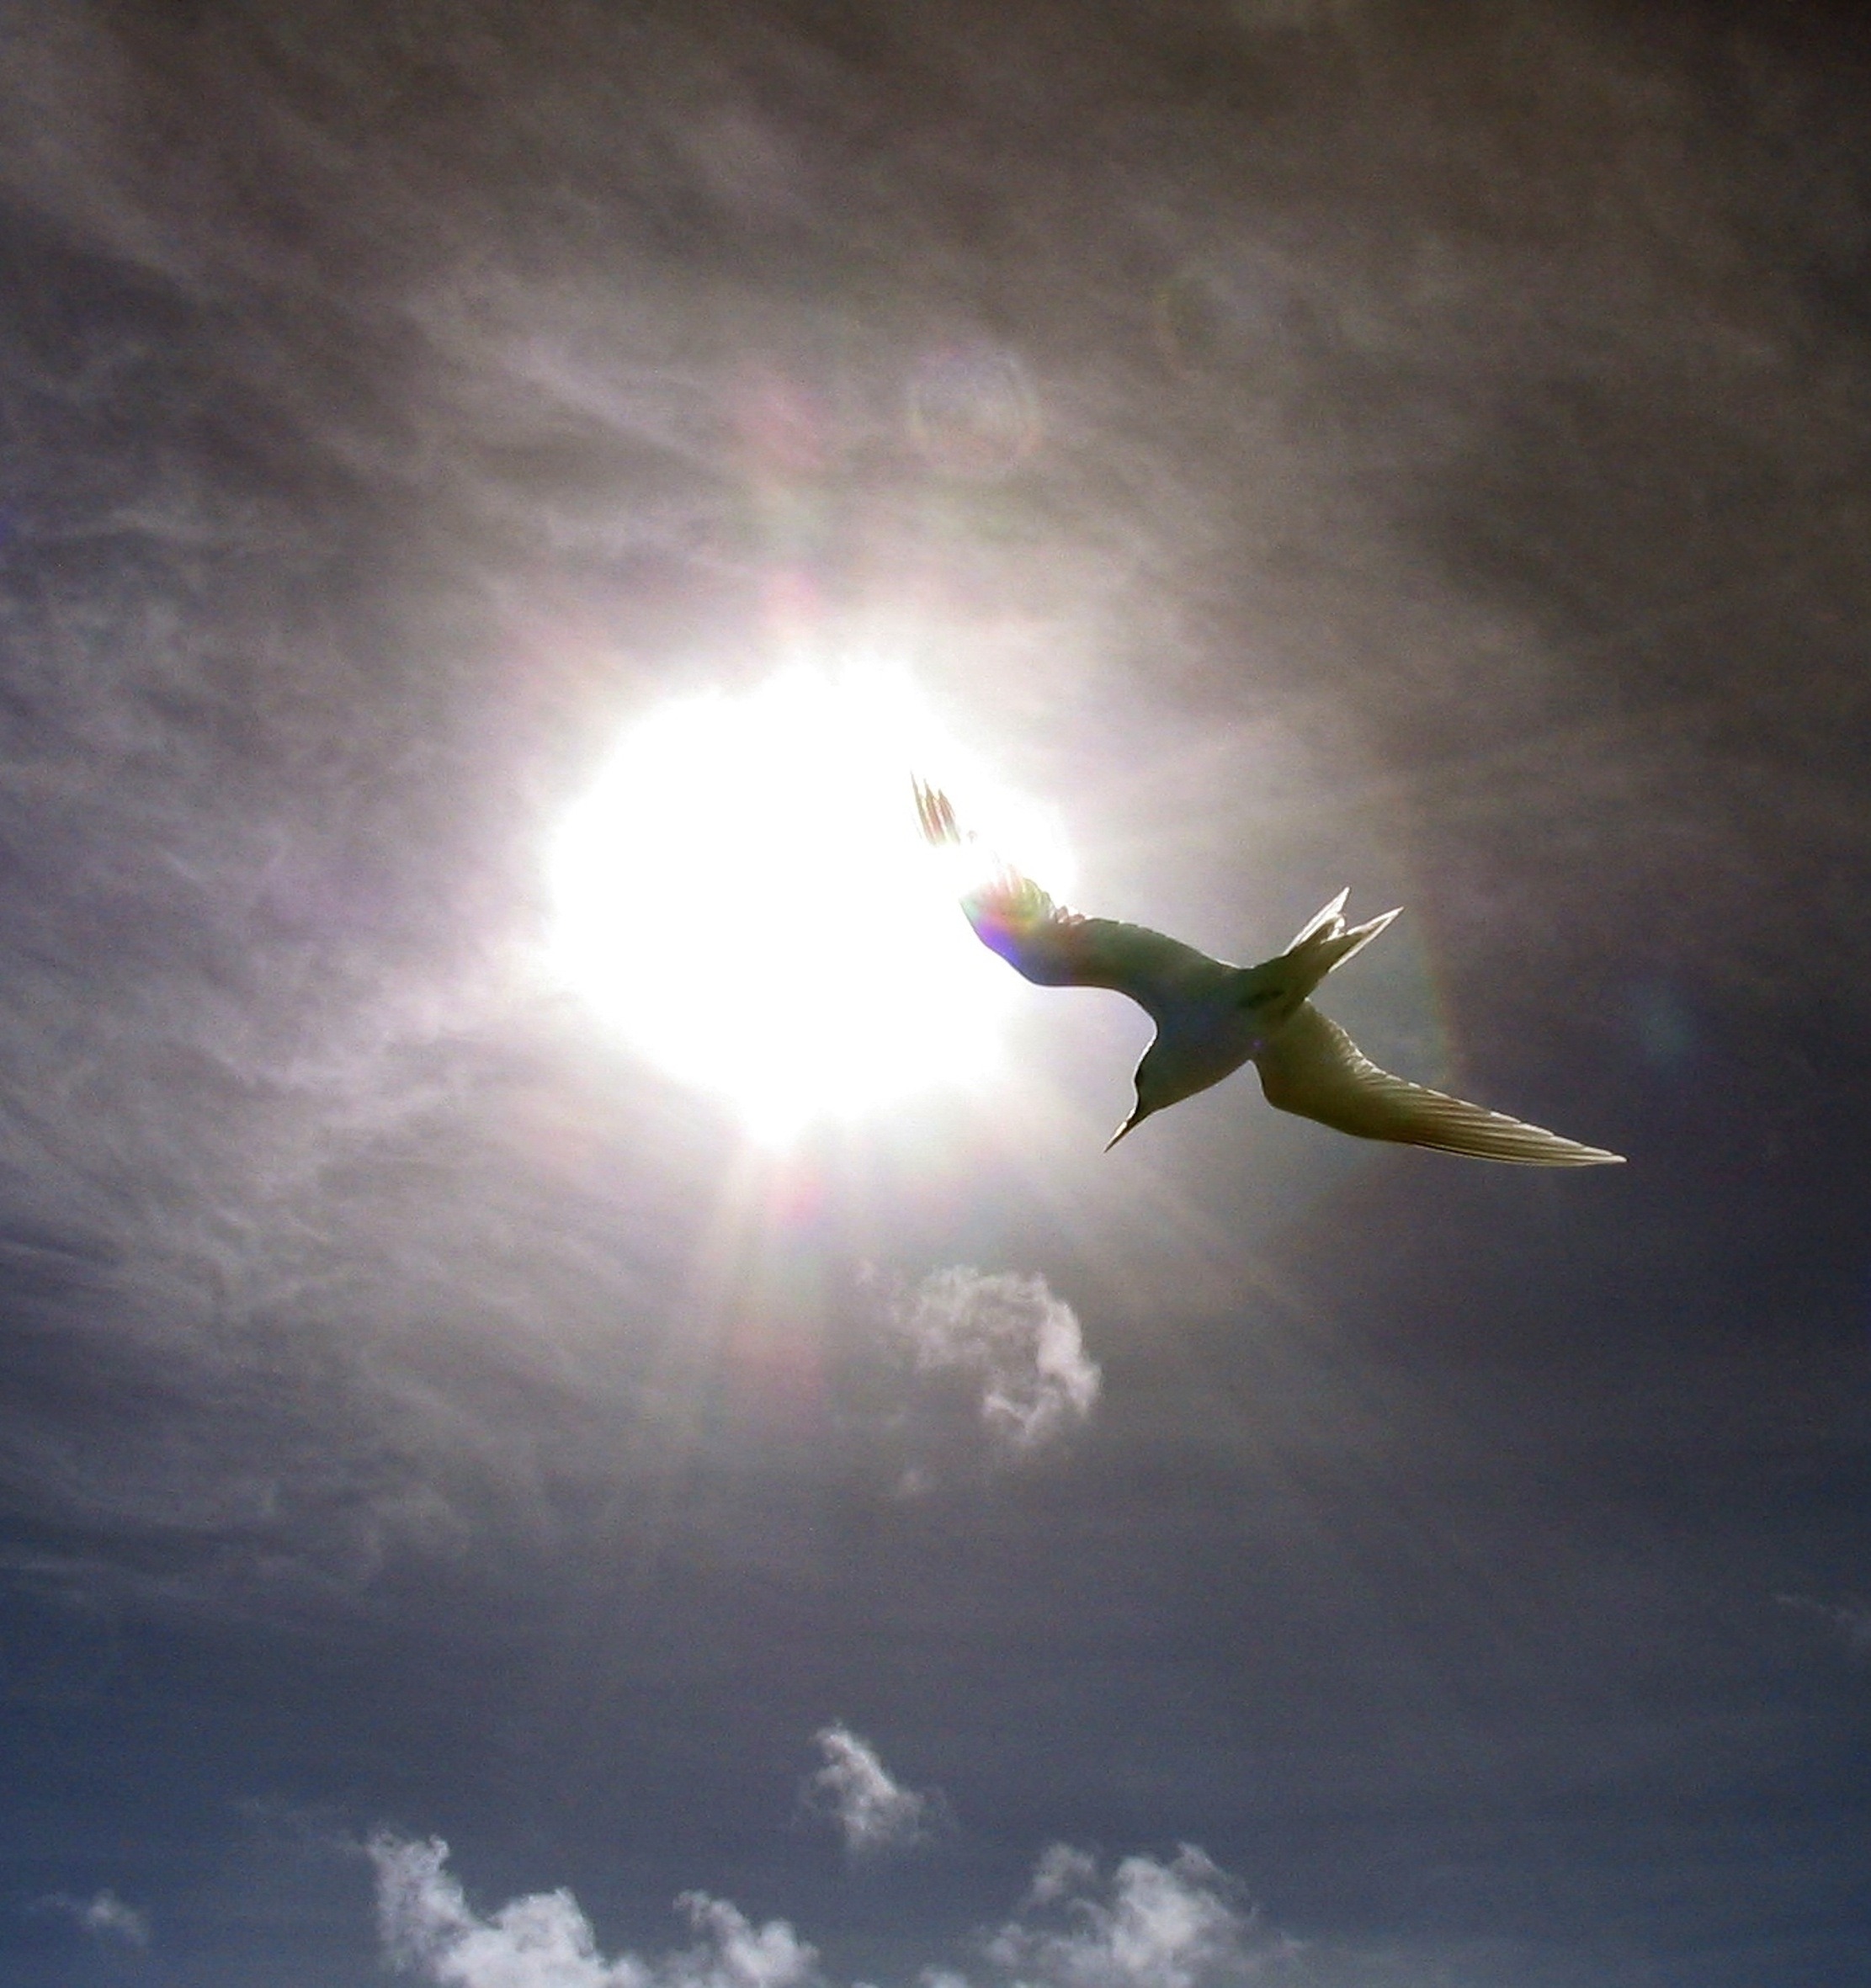
bird, wing, cloud, sky, sun, sunlight, flying, flight, clouds, wings, beautiful, atmosphere of earth, computer wallpaper, fairy tern, berd